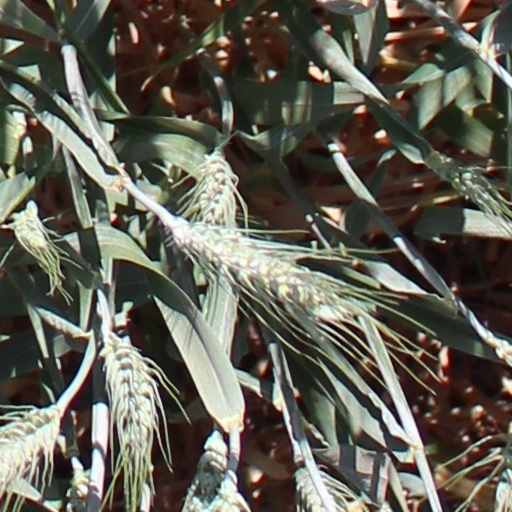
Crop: wheat